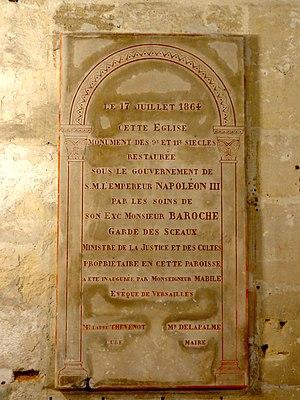
Mobilier de l'église - voir titre.
L'église Saint-Michel est une église catholique paroissiale, située à Juziers, dans les Yvelines, en France.